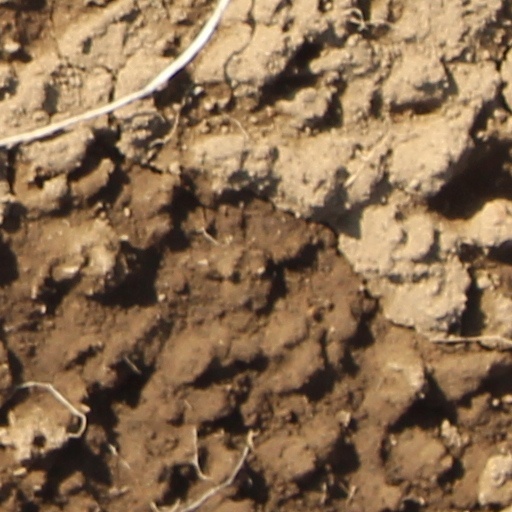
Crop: wheat